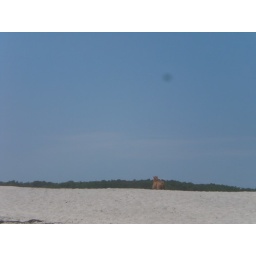
we were laying on the beach and looked up and he was walking right in front of us! truly breathtaking